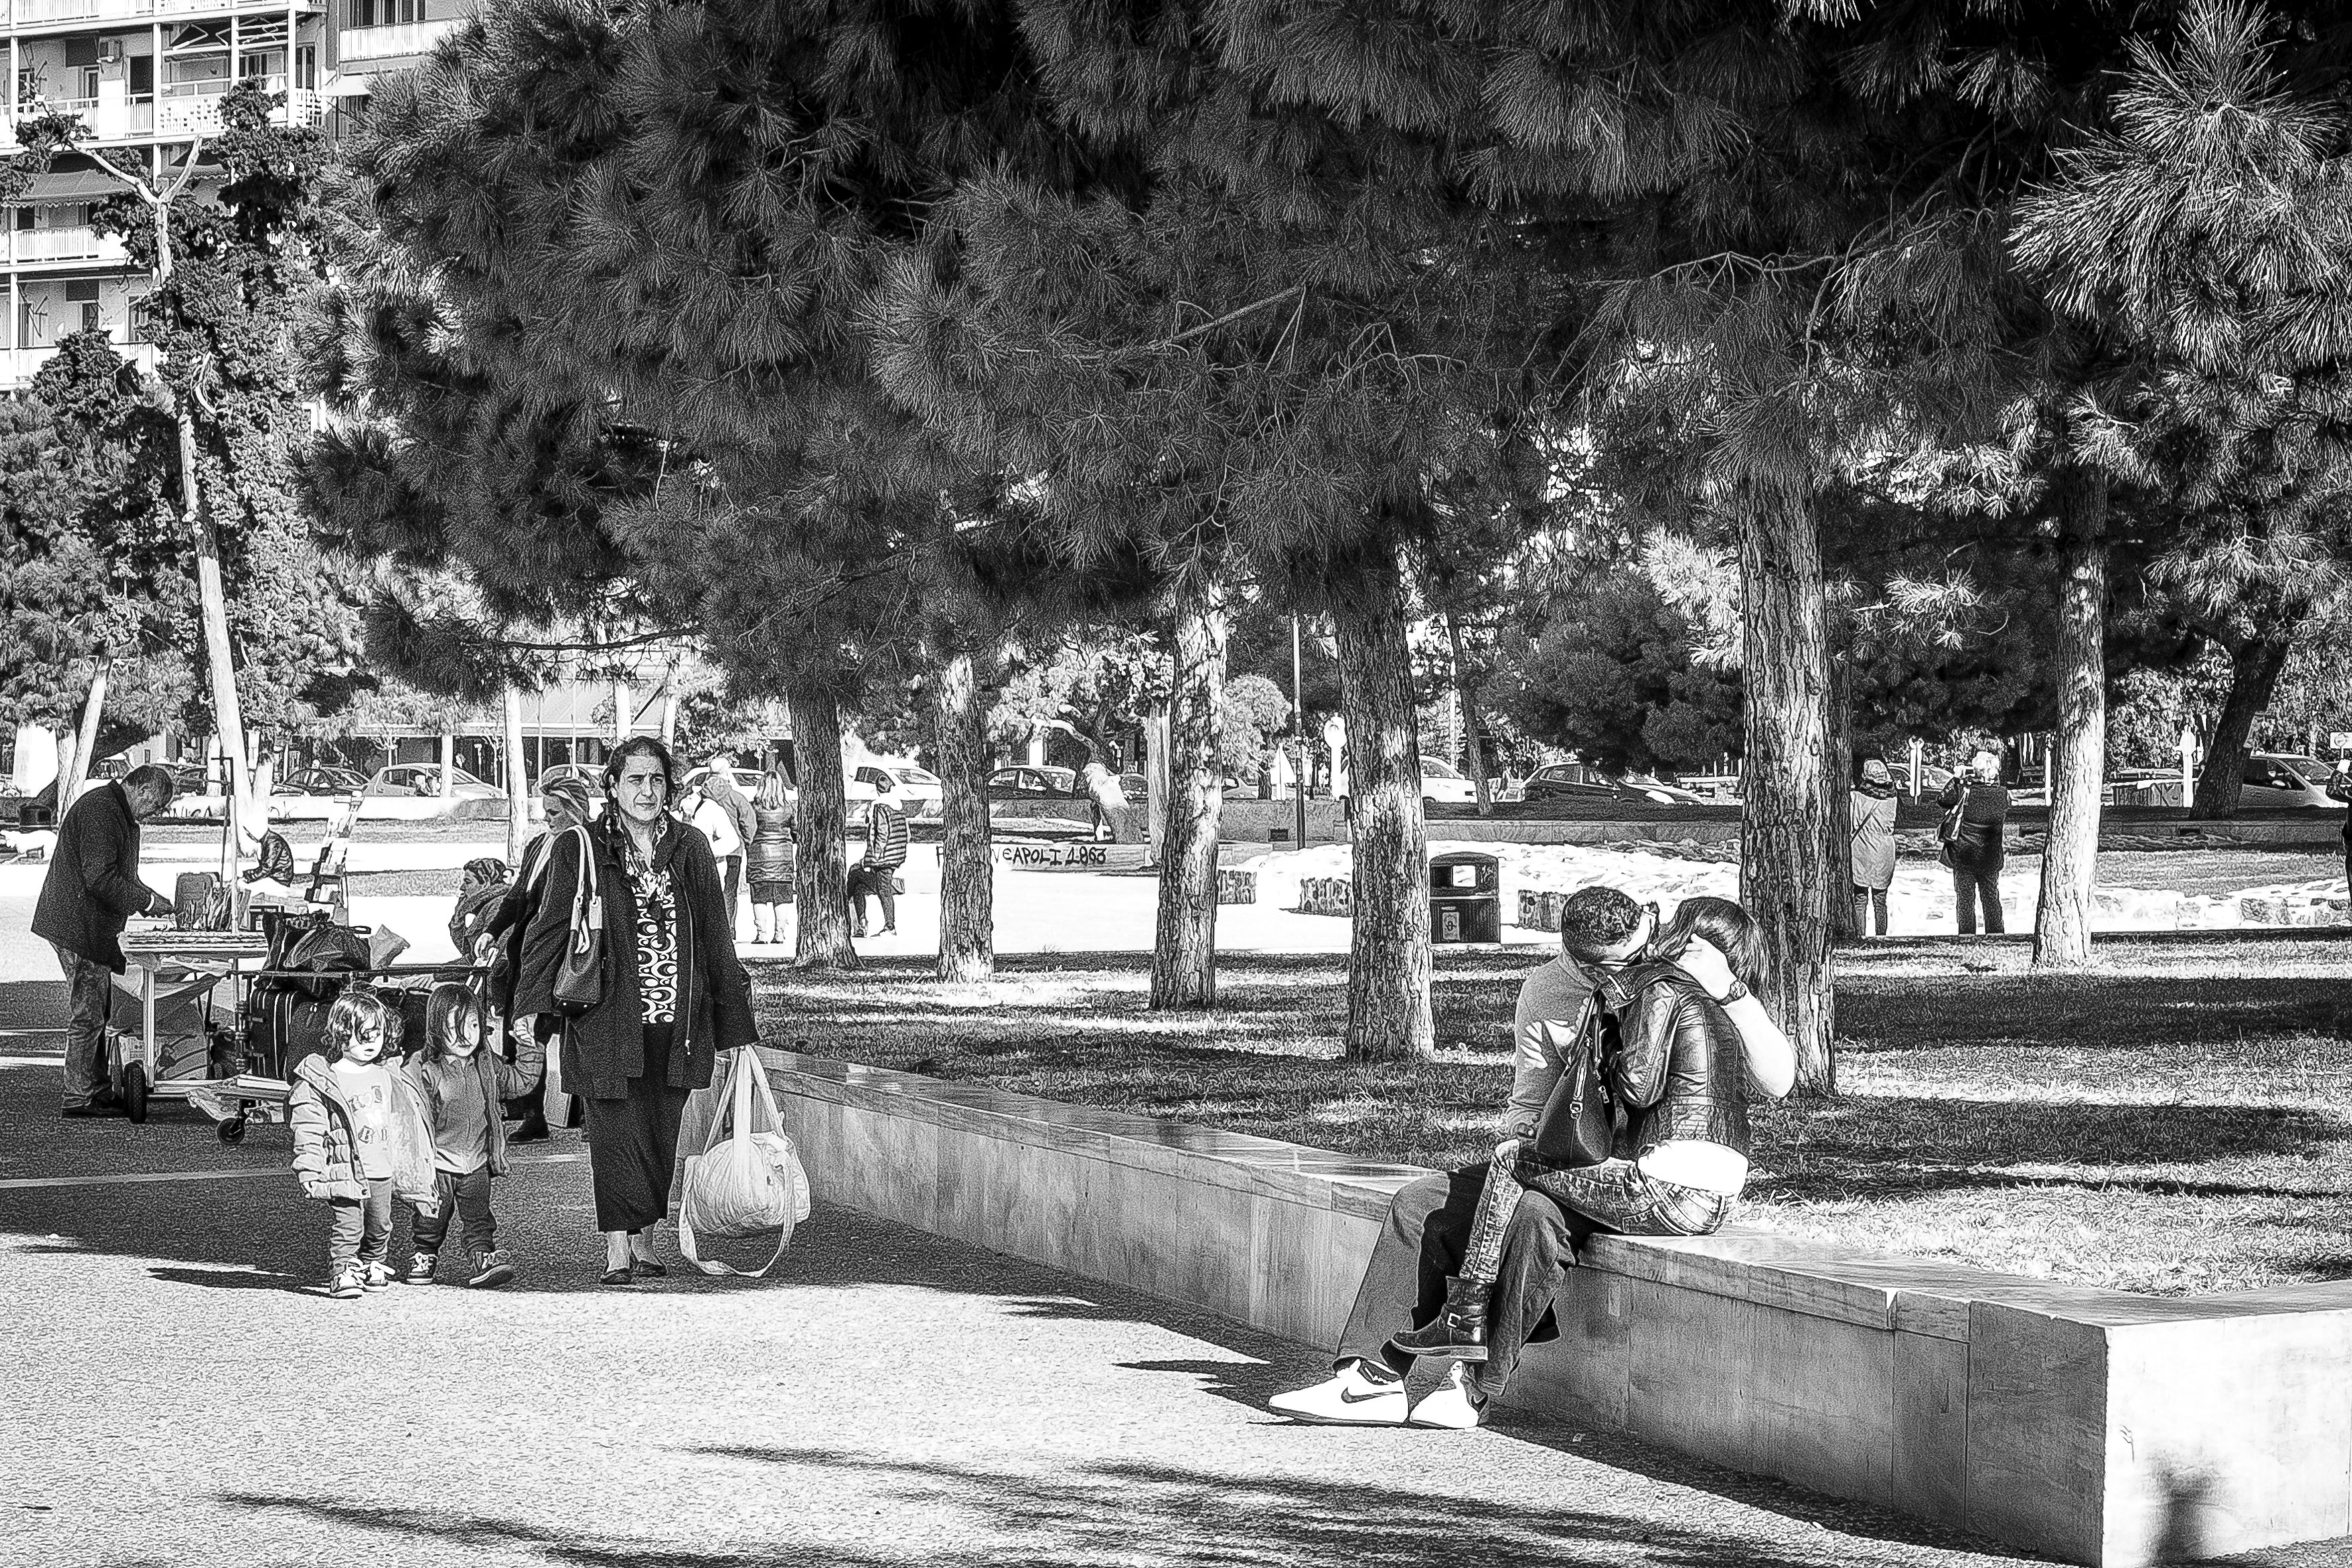
black and white, road, street, city, urban, monument, travel, fujifilm, monochrome, bw, blackandwhite, blackwhite, cool image, infrastructure, ngc, photograph, greece, history, fuji, fujixt1, fujix, noireblanc, macedonia, thessaloniki, timeless, macedonian, makedonia, macedoniagreece, monochrome photography, ancient history, human settlement